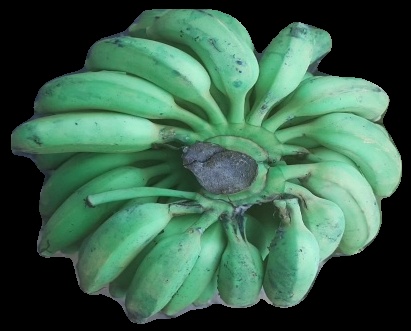
Variety: elakki-bale
Grade: grade2